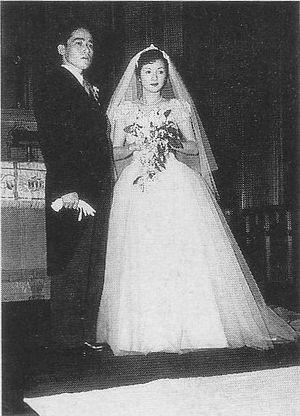
Zenzō Matsuyama, né le 3 avril 1925 et mort le 27 août 2016, est un scénariste et réalisateur japonais.
Hideko Takamine, née le 27 mars 1924 à Hakodate et décédée le 28 décembre 2010 à Tokyo est une actrice et essayiste japonaise. Elle débute au cinéma dès son enfance et devient extrêmement populaire au point qu'on la compare à Shirley Temple. Elle poursuit sa carrière à l'âge adulte et reste une des actrices les plus populaires du cinéma japonais jusqu'aux années 1960. Parmi ses films les plus importants, Carmen revient au pays de Keisuke Kinoshita et Nuages flottants de Mikio Naruse. Son autobiographie Une vie au turbin a reçu le prix du Club des essayistes du Japon en 1976.